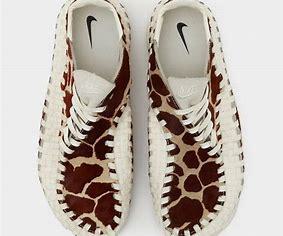
Brand: Nike
Model: Air Footscape Woven